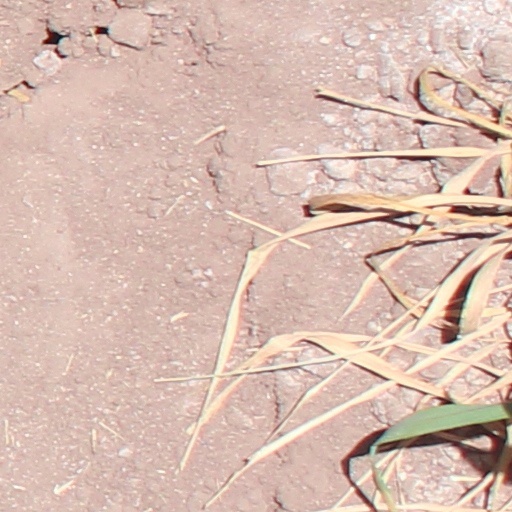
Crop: wheat